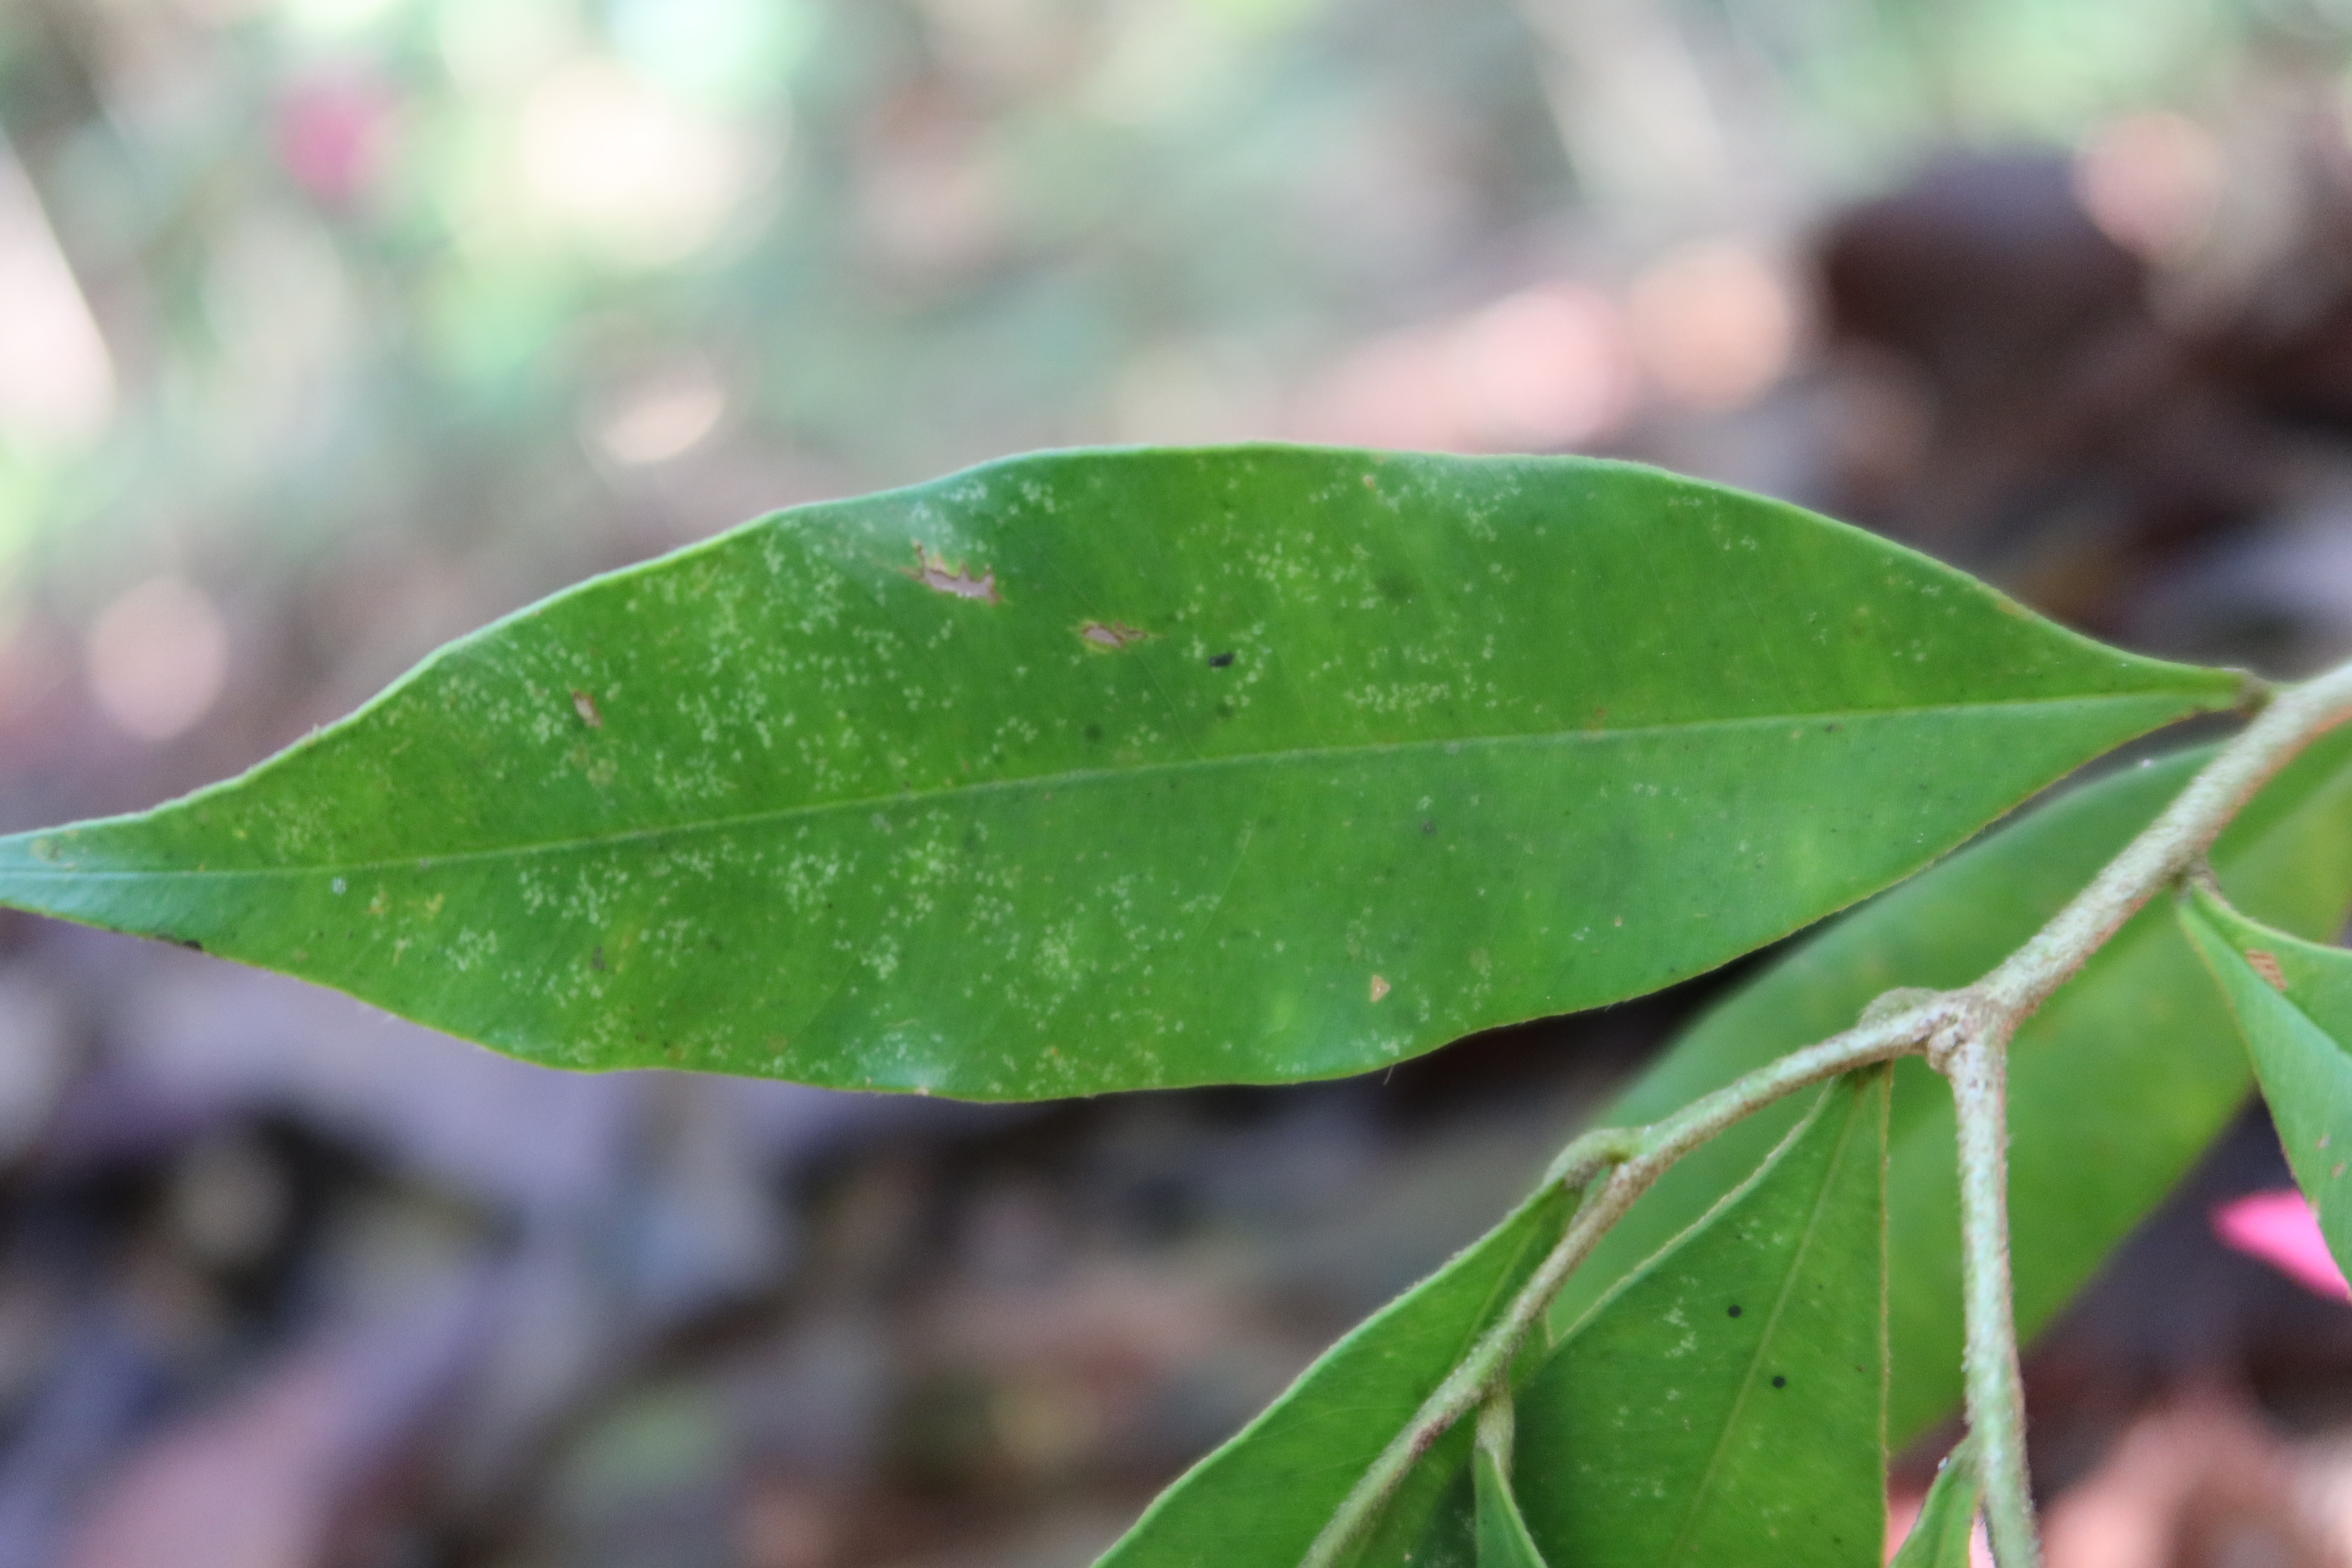
Label: Brown spots